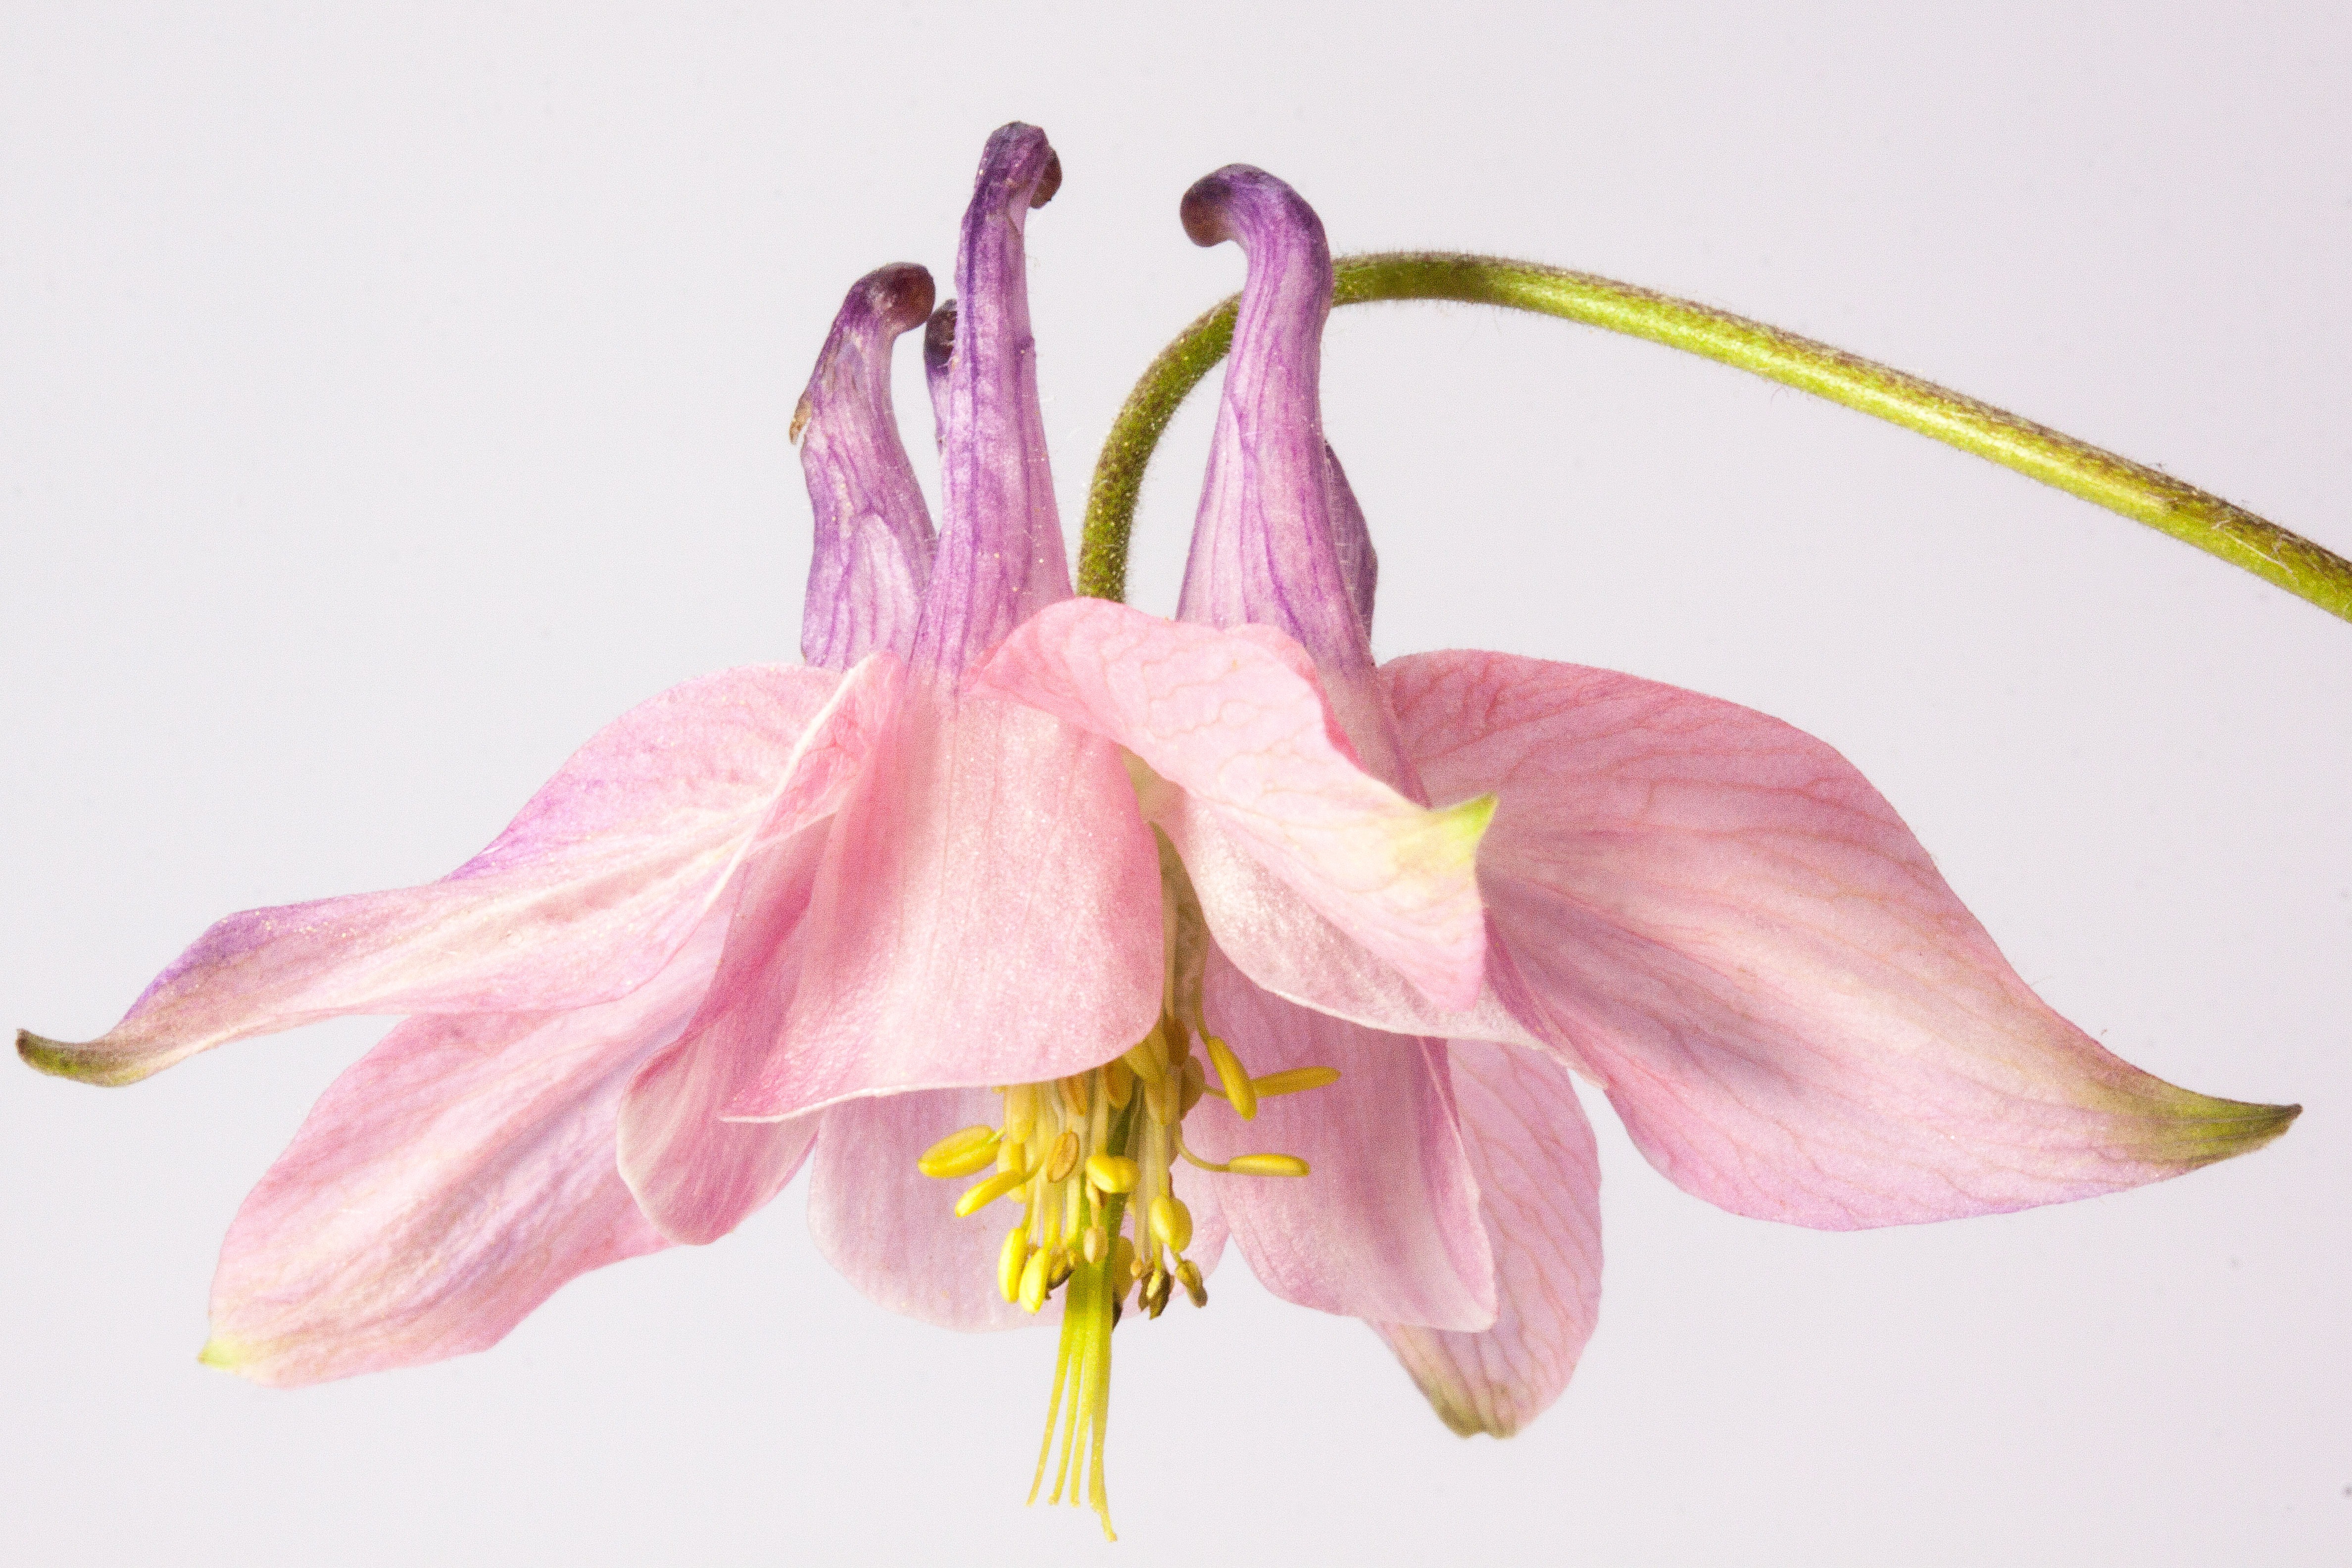
blossom, plant, flower, petal, bloom, macro, garden, pink, flora, lilac, columbine, aquilegia, flowering plant, hahnenfu gew chs, herbaceous plants, land plant